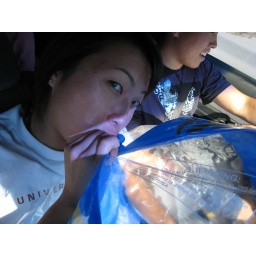
annie blew the beach ball up in the car